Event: Nepal Earthquake
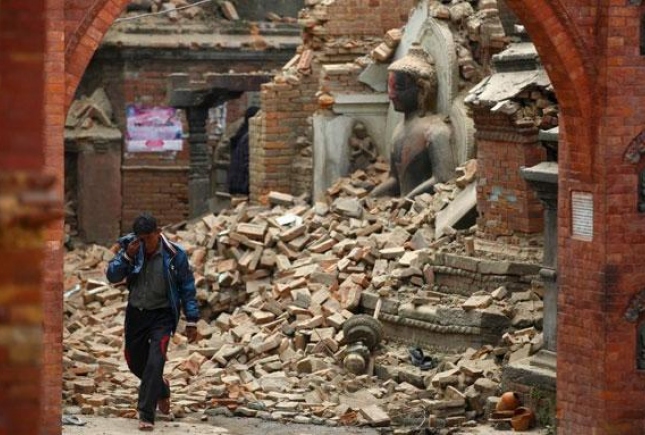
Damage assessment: damage